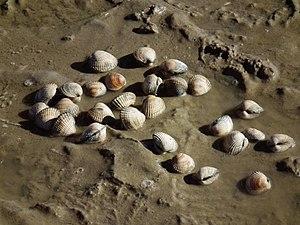
La Coque commune ou Coque blanche est un mollusque bivalve de la famille des Cardiidae. Il est difficile de la distinguer de la coque glauque.